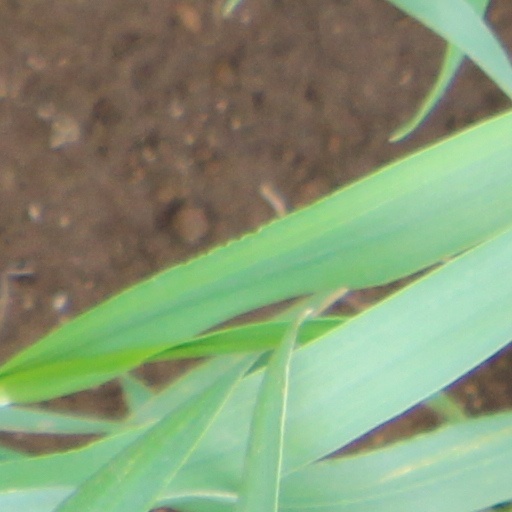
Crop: wheat